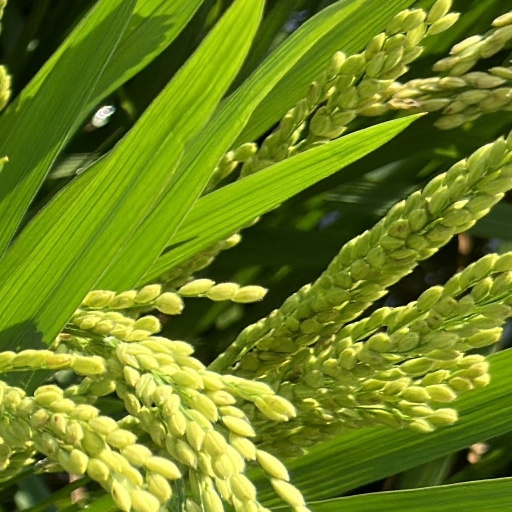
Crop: rice